Francesco Carracci

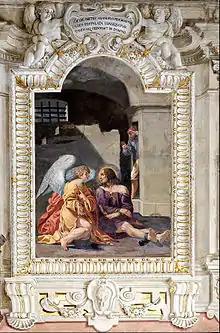
"Saint Roch is comforted by an angel", by Francesco Caracci.

Francesco Carracci (1595 – 3 June 1622) was an Italian painter and engraver, and nephew of the more famous Agostino Carracci.